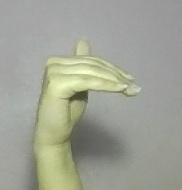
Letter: khaa